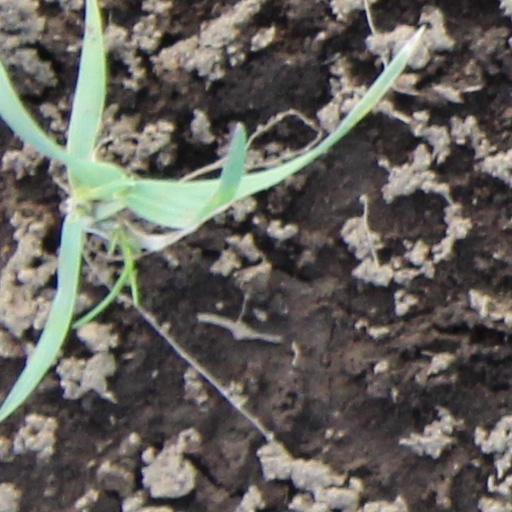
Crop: wheat